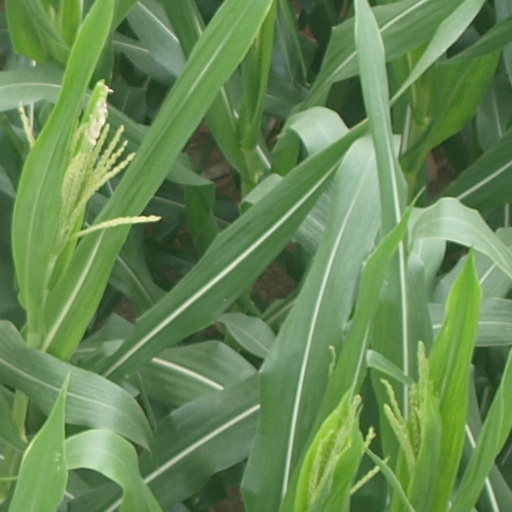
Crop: maize; corn